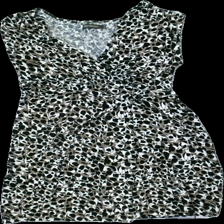
View: front
Type: Dress
Category: Ladies
Brand: Alice Bizous (Joy)
Colors: Black, Brown, White
Material: 100% Viscose
Pattern: Floral print
Cut: Regular
Size: M
Season: All
Price range: 50-100
Recommended usage: Reuse
Description: patterned dress